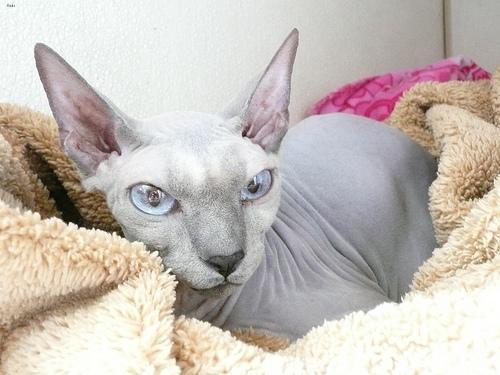
Sphynx